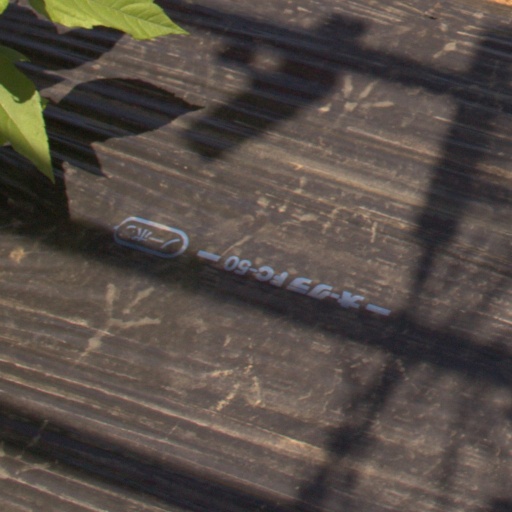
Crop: Jerusalem artichoke